Royal Naval Artillery Volunteers

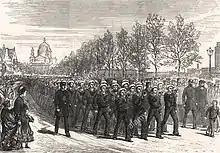
Royal Naval Artillery Volunteers parade to Westminster Abbey in 1877

The Royal Naval Artillery Volunteers (RNAV) were authorised by the Naval Artillery Volunteer Act 1873 (36 & 37 Vict. c. 77). It was, with the Royal Naval Reserve (RNR), one of two reserve corps that could be used to supplement the Royal Navy in time of war. The RNR was originally a reserve of trained seamen only, though by this time it had expanded to include reserve officers. The RNAV was "composed of men who had not, as a rule, practical acquaintance with the sea, but who had nautical sympathies and aspirations" and included officers and ratings. The RNAV absorbed the men of the Royal Naval Coast Volunteers (disbanded 1873) who had not been transferred to the RNR.